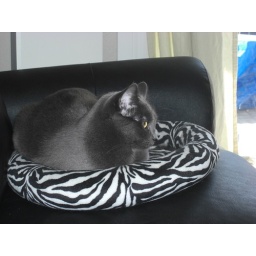
Loki rests in the cat bed on the couch